Greenbelt (Golden Horseshoe)

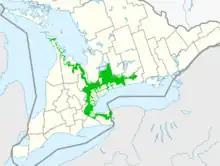
A map showing the general areas of the Greenbelt and other related zones protected from urban development.

The idea of establishing a greenbelt in Ontario was created by Premier of Ontario Dalton McGuinty in his Speech from the Throne in November 2003. Bill 27, the Greenbelt Protection Act, 2004 became law on June 24, 2004. The new legislation, in conjunction with a zoning order issued by the Minister of Municipal Affairs and Housing, created a study area and placed a moratorium on some land uses until a specific plan was established. Bill 135, the Greenbelt Act, 2005 was introduced to the Legislative Assembly of Ontario for first reading of the bill in October 2004, and became law on February 28, 2005. It now provides permanent protection for the Greenbelt area.